Santiago Ramos (racing driver)

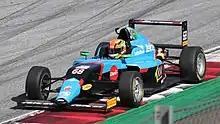
Ramos racing in the 2021 Italian F4 Championship at the Red Bull Ring.

Ramos competed in the final 3 rounds of the 2019 Italian F4 Championship with DR Formula by RP Motorsport, where he had a highest finish of 20th. He then signed with Jenzer Motorsport to compete in the 2020 Italian F4 Championship, though he would not appear until the fourth round. From then, he scored regular points and finished 16th in the standings, with a best finish of fifth.